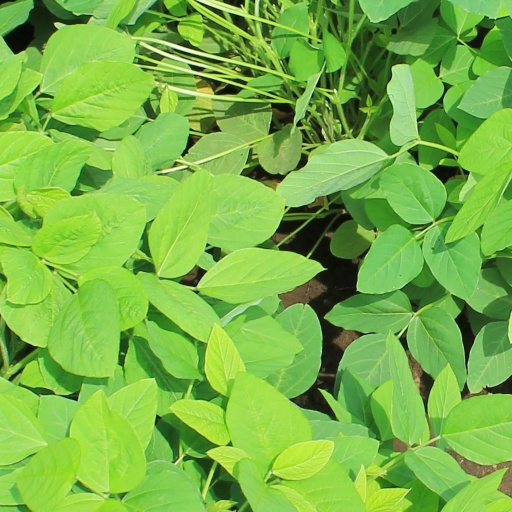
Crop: soybean